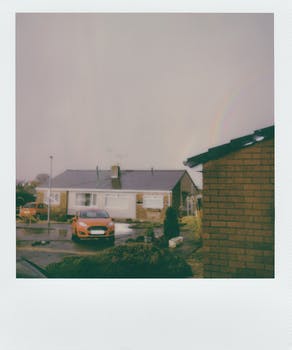
Label: No Watermark